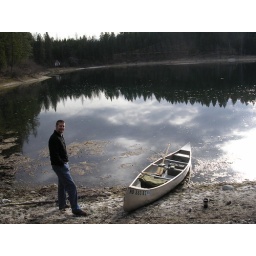
Nick and I fished swimming lake by our house